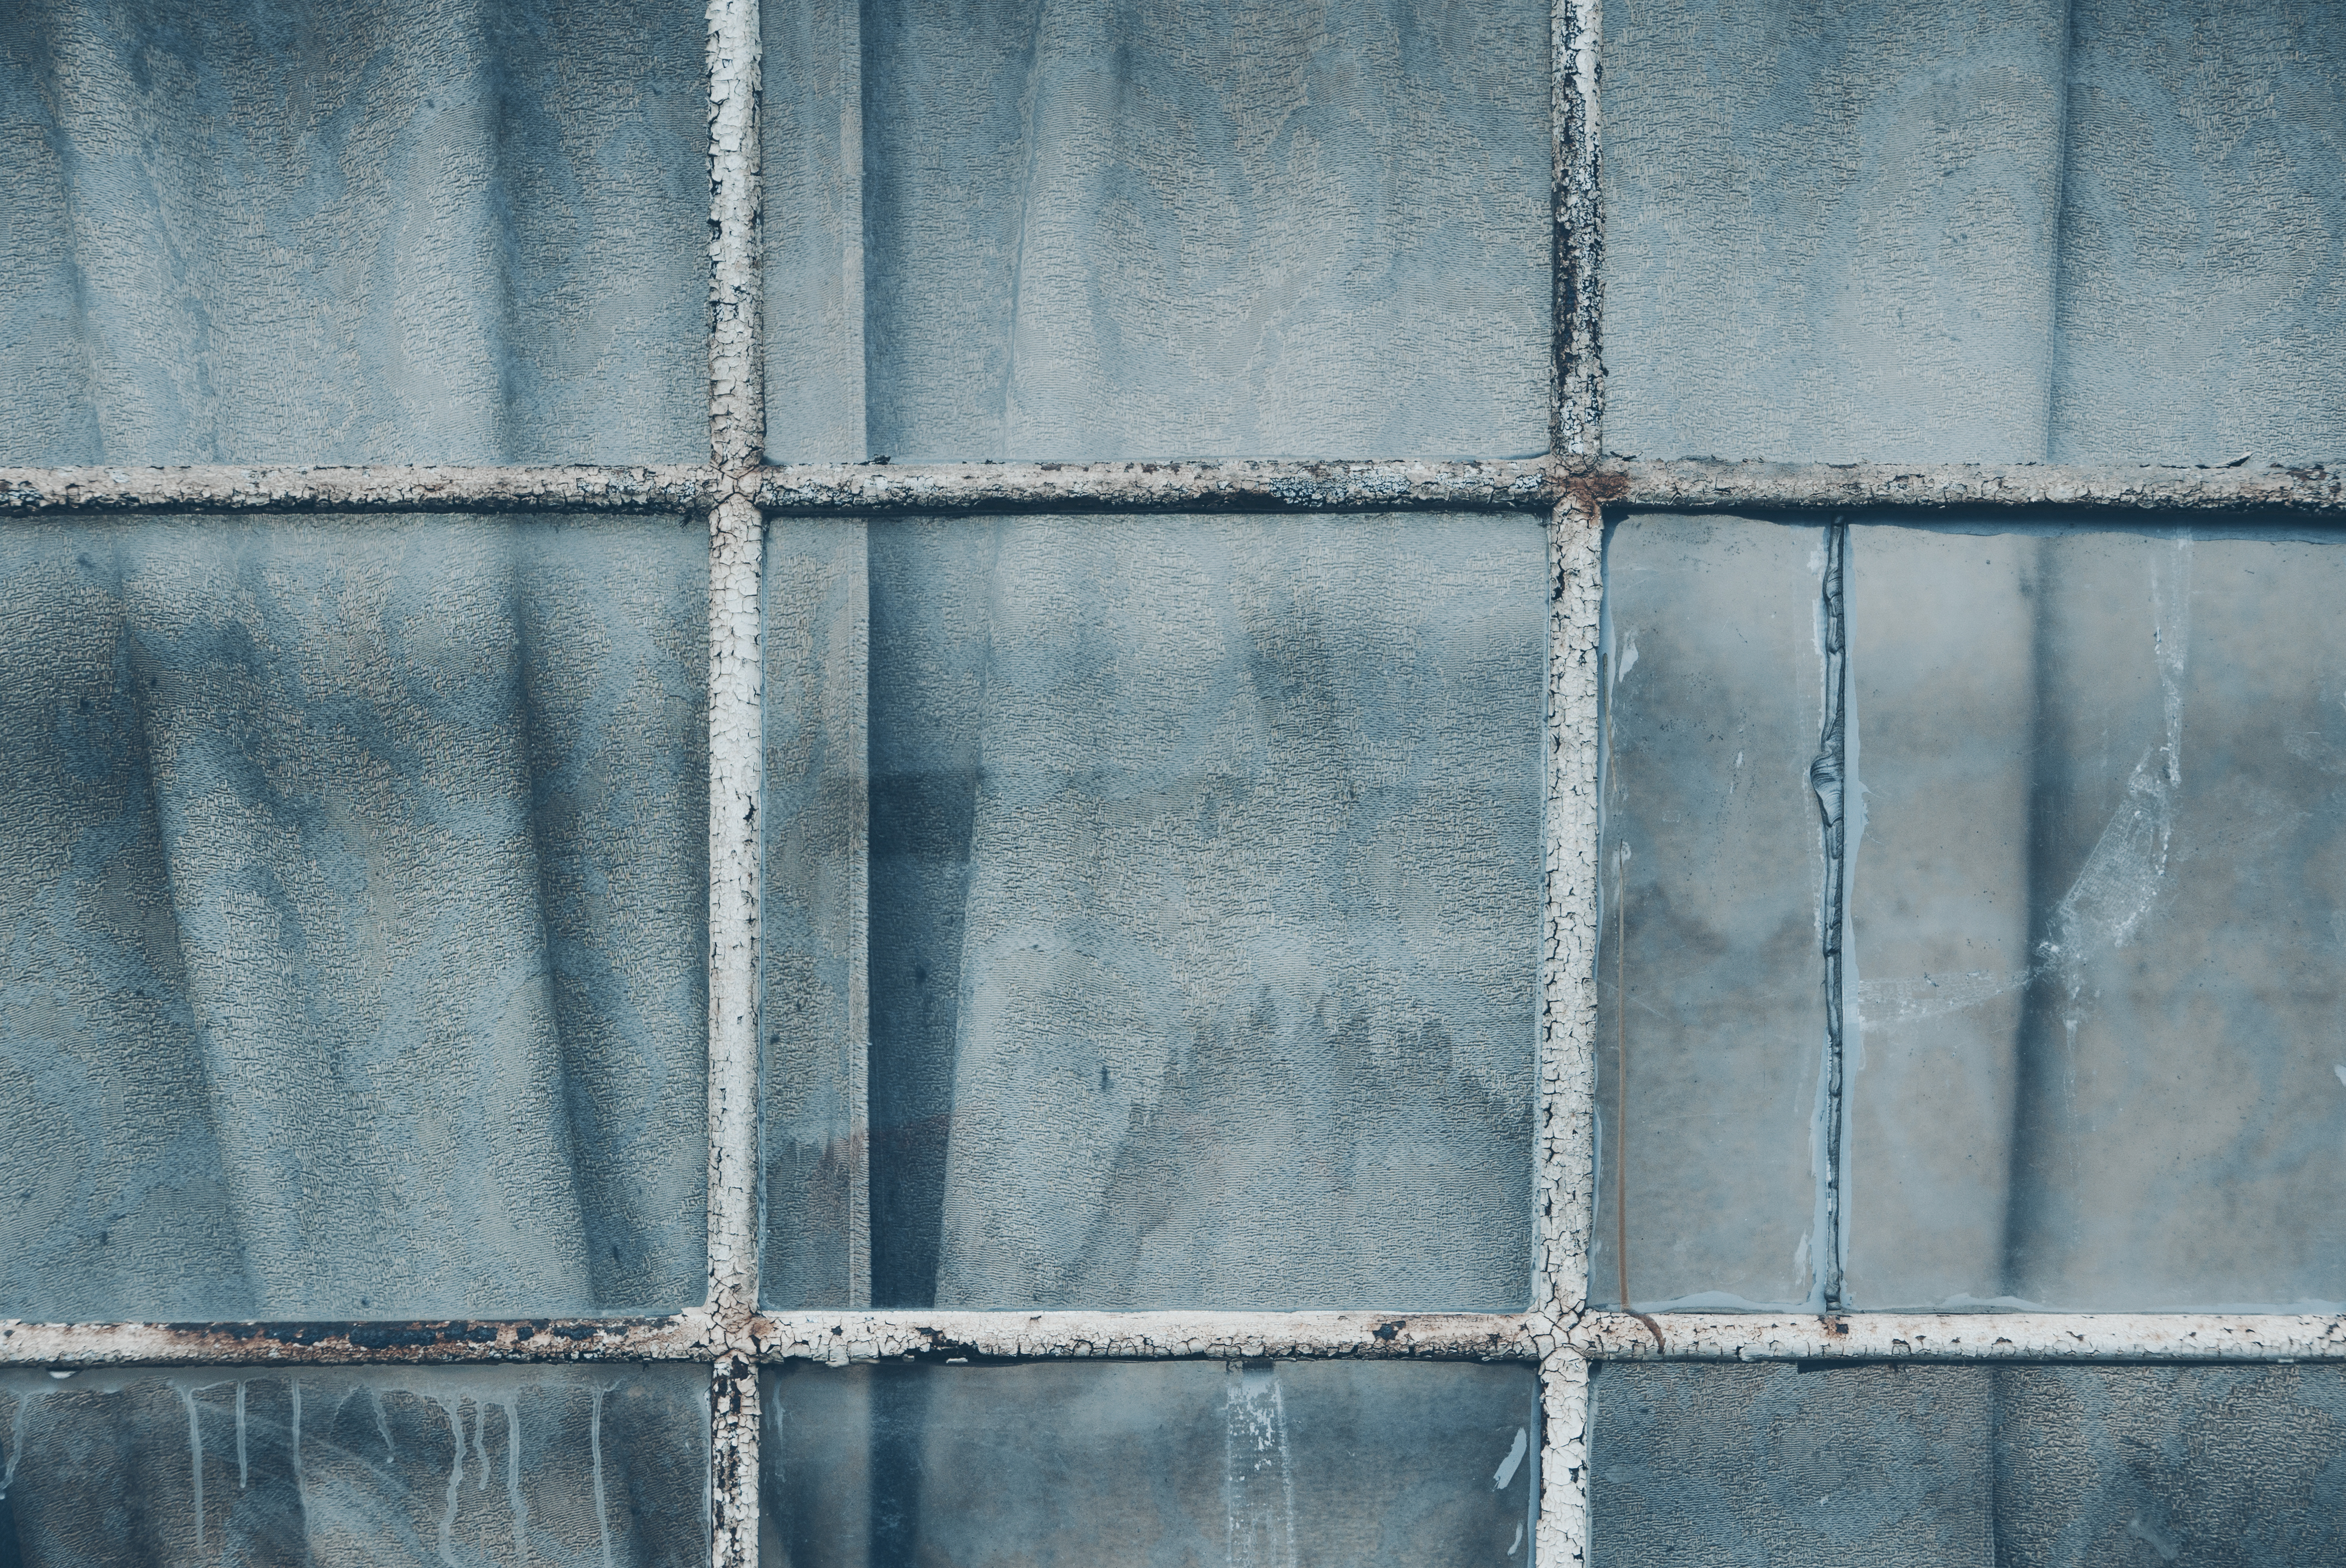
white, texture, floor, window, glass, wall, line, reflection, blue, material, interior design, flooring